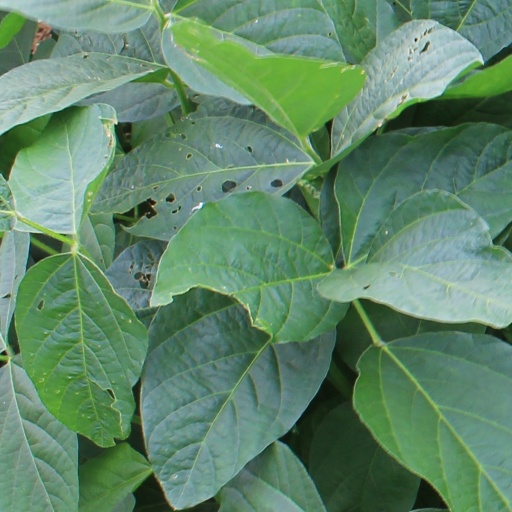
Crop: soybean